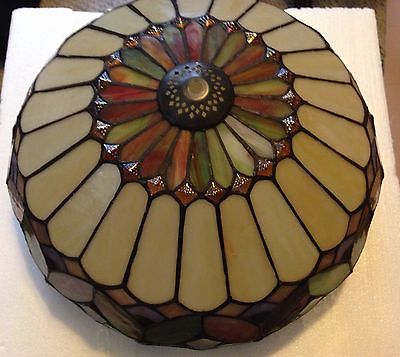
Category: lamp